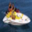
Label: ship